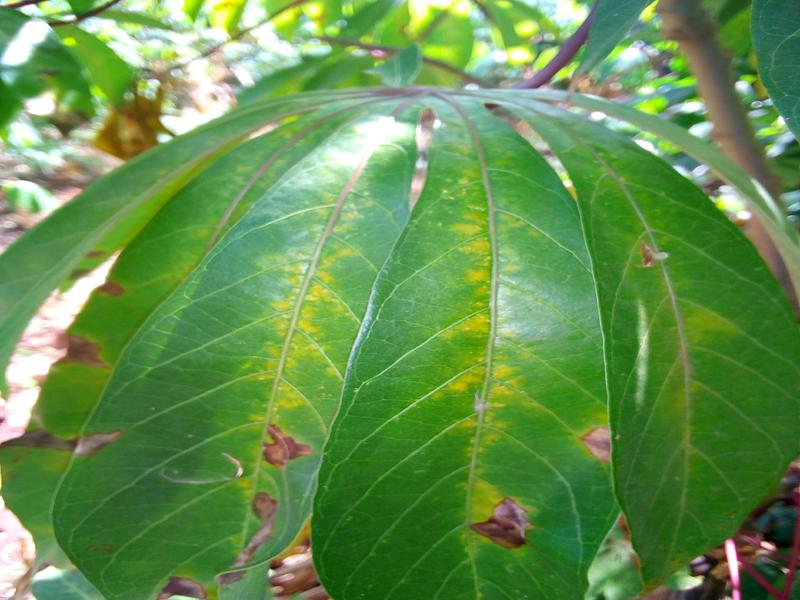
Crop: cassava
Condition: bacterial_blight